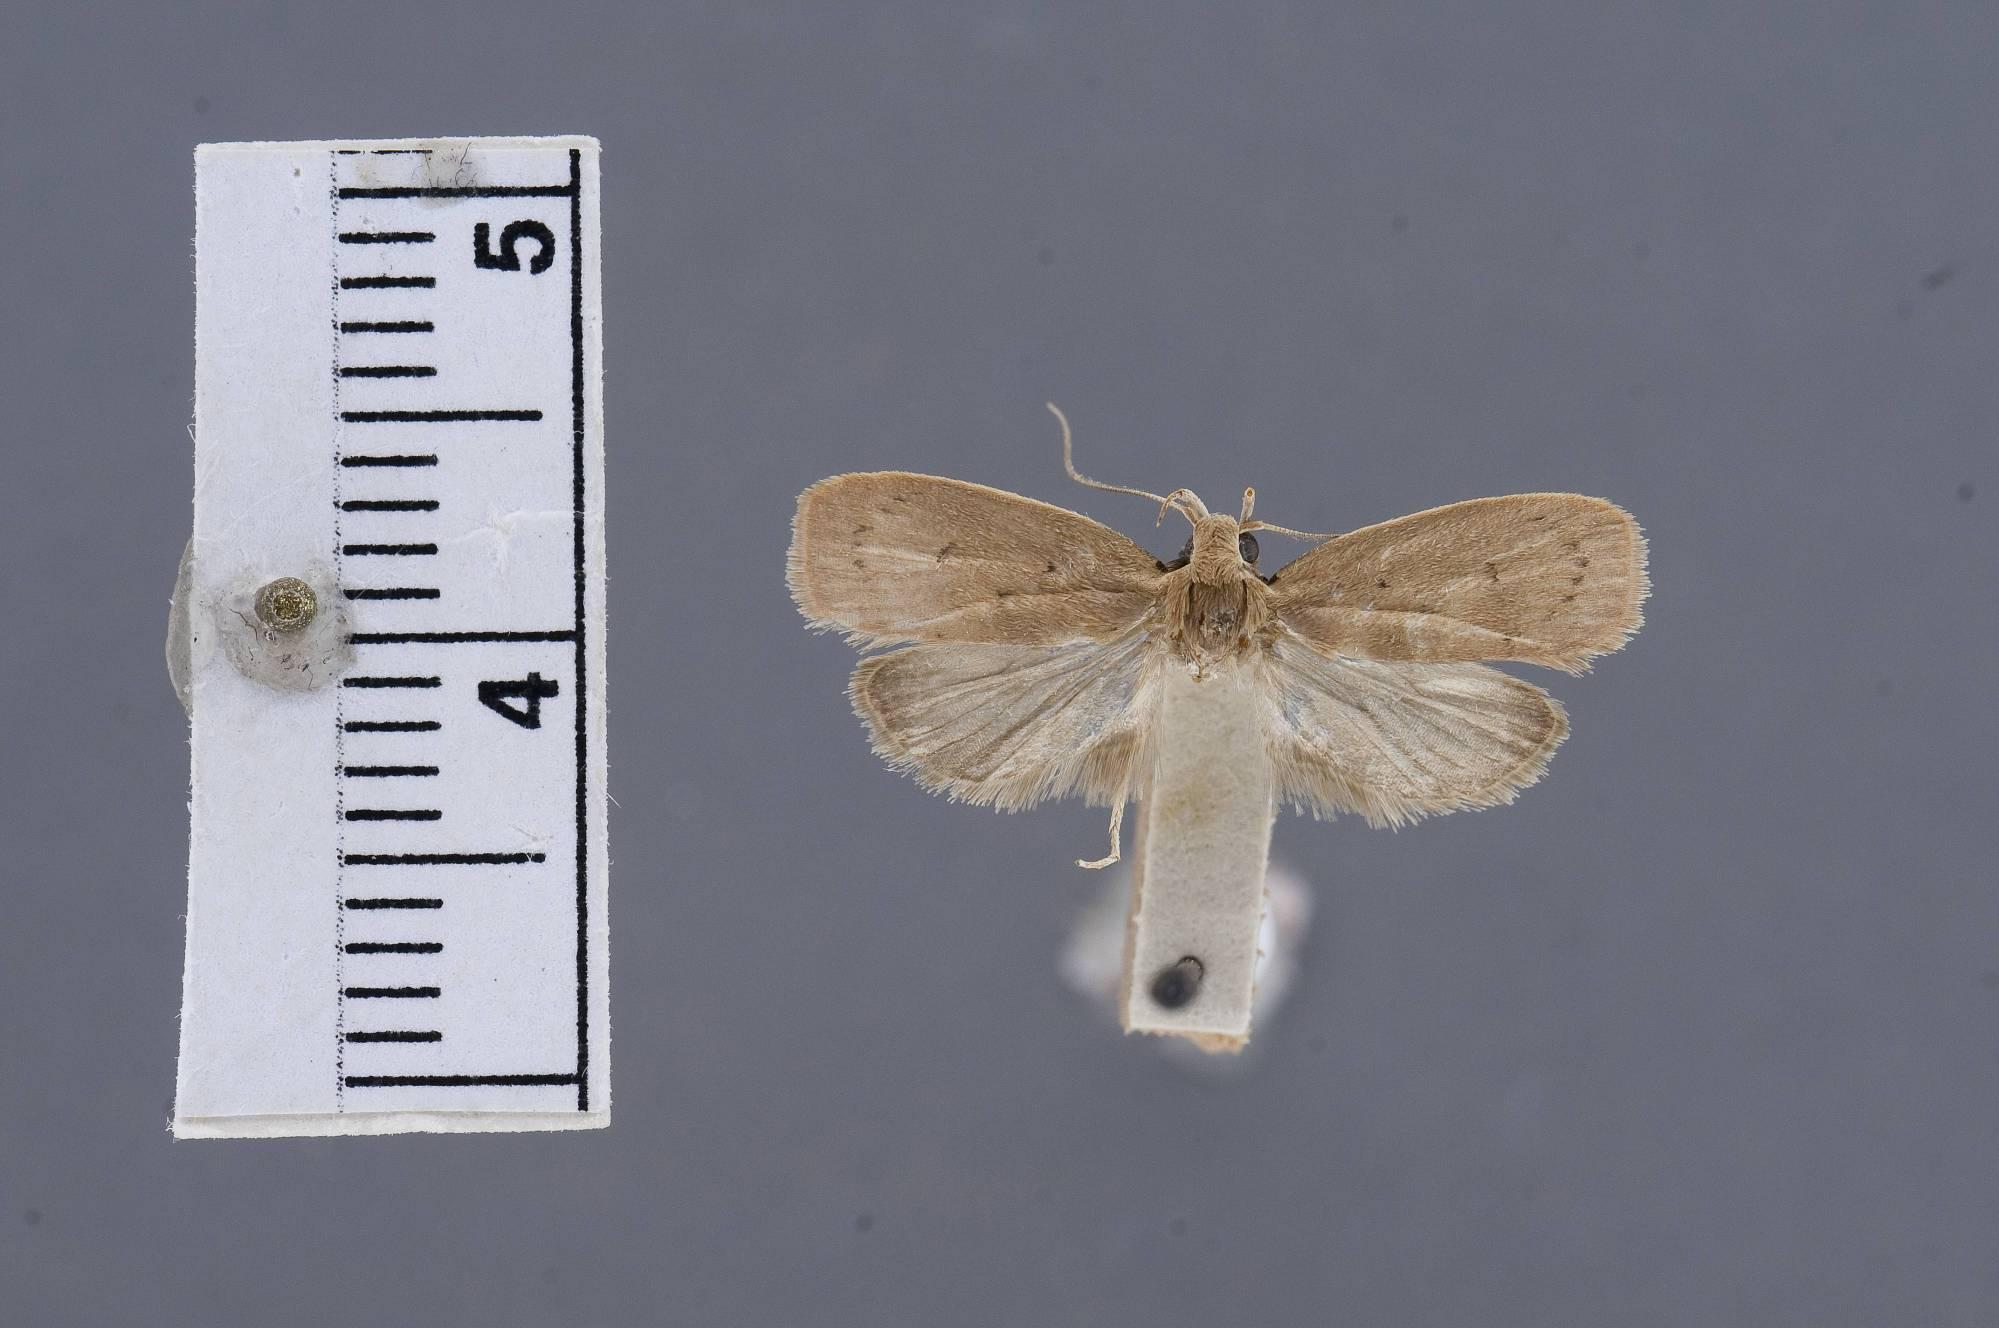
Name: Cryptolechia chorrera
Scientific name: Cryptolechia chorrera Busck, 1914
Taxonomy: Animalia, Arthropoda, Insecta, Lepidoptera, Glossata, Depressariidae, Cryptolechiinae
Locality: La Chorrera, Panamá, Panama
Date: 10 May 1909